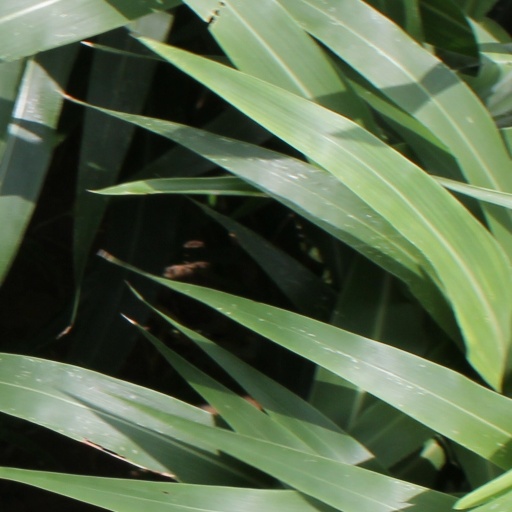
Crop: sorghum